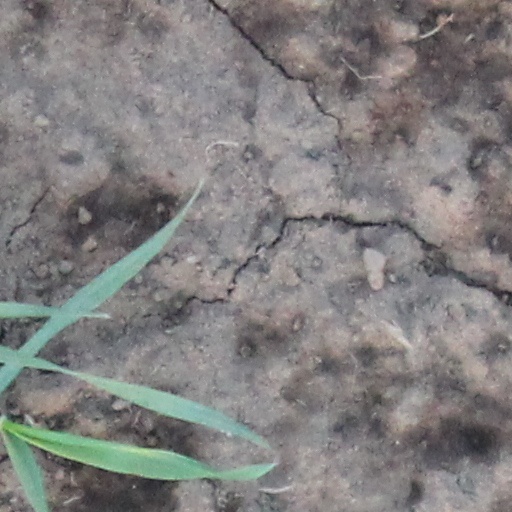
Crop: wheat